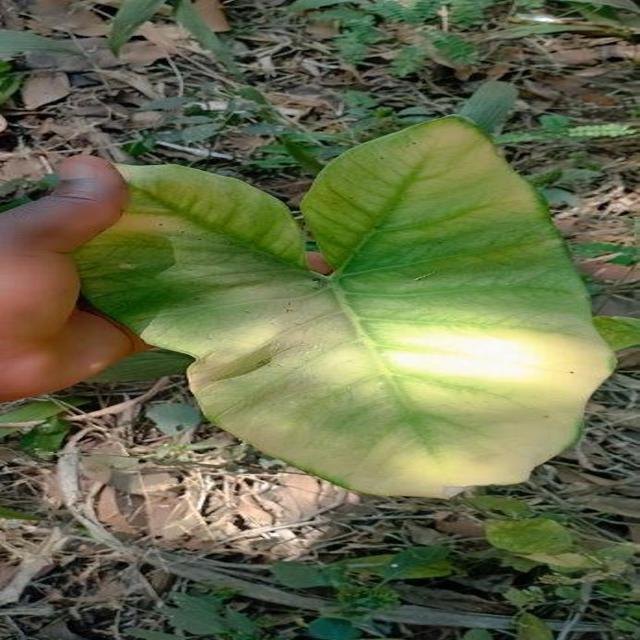
Label: Mid_Blight